Total Experience Records

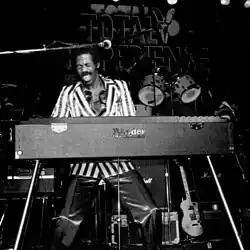
Robert "Goodie" Whitfield in 1983

An indicates the performer either only released one full-length album on Total Experience, or released multiple singles and no album at all.